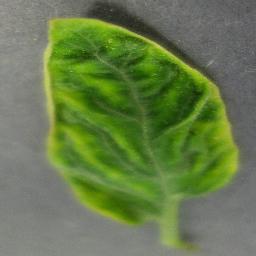
Label: Tomato___Tomato_Yellow_Leaf_Curl_Virus